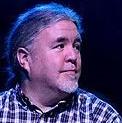
Age: 47